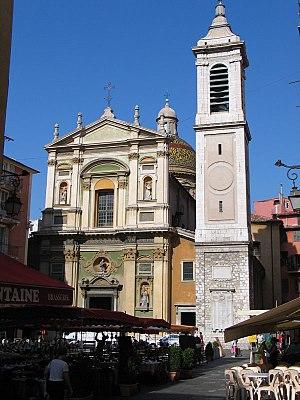
Vue de la cathédrale Ste-Réparate à Nice